Jean-Nicolas Marjolin

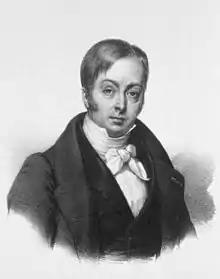
Jean-Nicolas Marjolin

Jean-Nicolas Marjolin (6 December 1780 – 4 March 1850) was a French surgeon and pathologist born in Ray-sur-Saône, Haute-Saône. His name is associated with a malady known as Marjolin's ulcer.